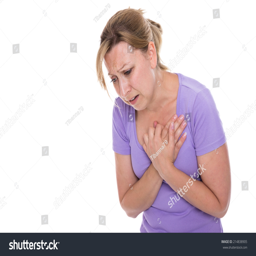
a young woman holding her breast in pain